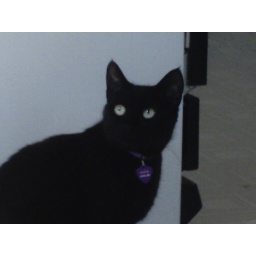
this is my cat pepper. I found her on the side of the road in november.